Diving suit

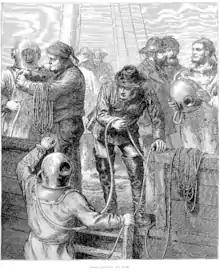
Siebe's improved design in 1873.

After testing this machine in his garden pond (specially built for the purpose) Lethbridge dived on a number of wrecks: four English men-of-war, one East Indiaman, two Spanish galleons and a number of galleys. He became very wealthy as a result of his salvages. One of his better-known recoveries was on the Dutch "Slot ter Hooge", which had sunk off Madeira with over three tons of silver on board.